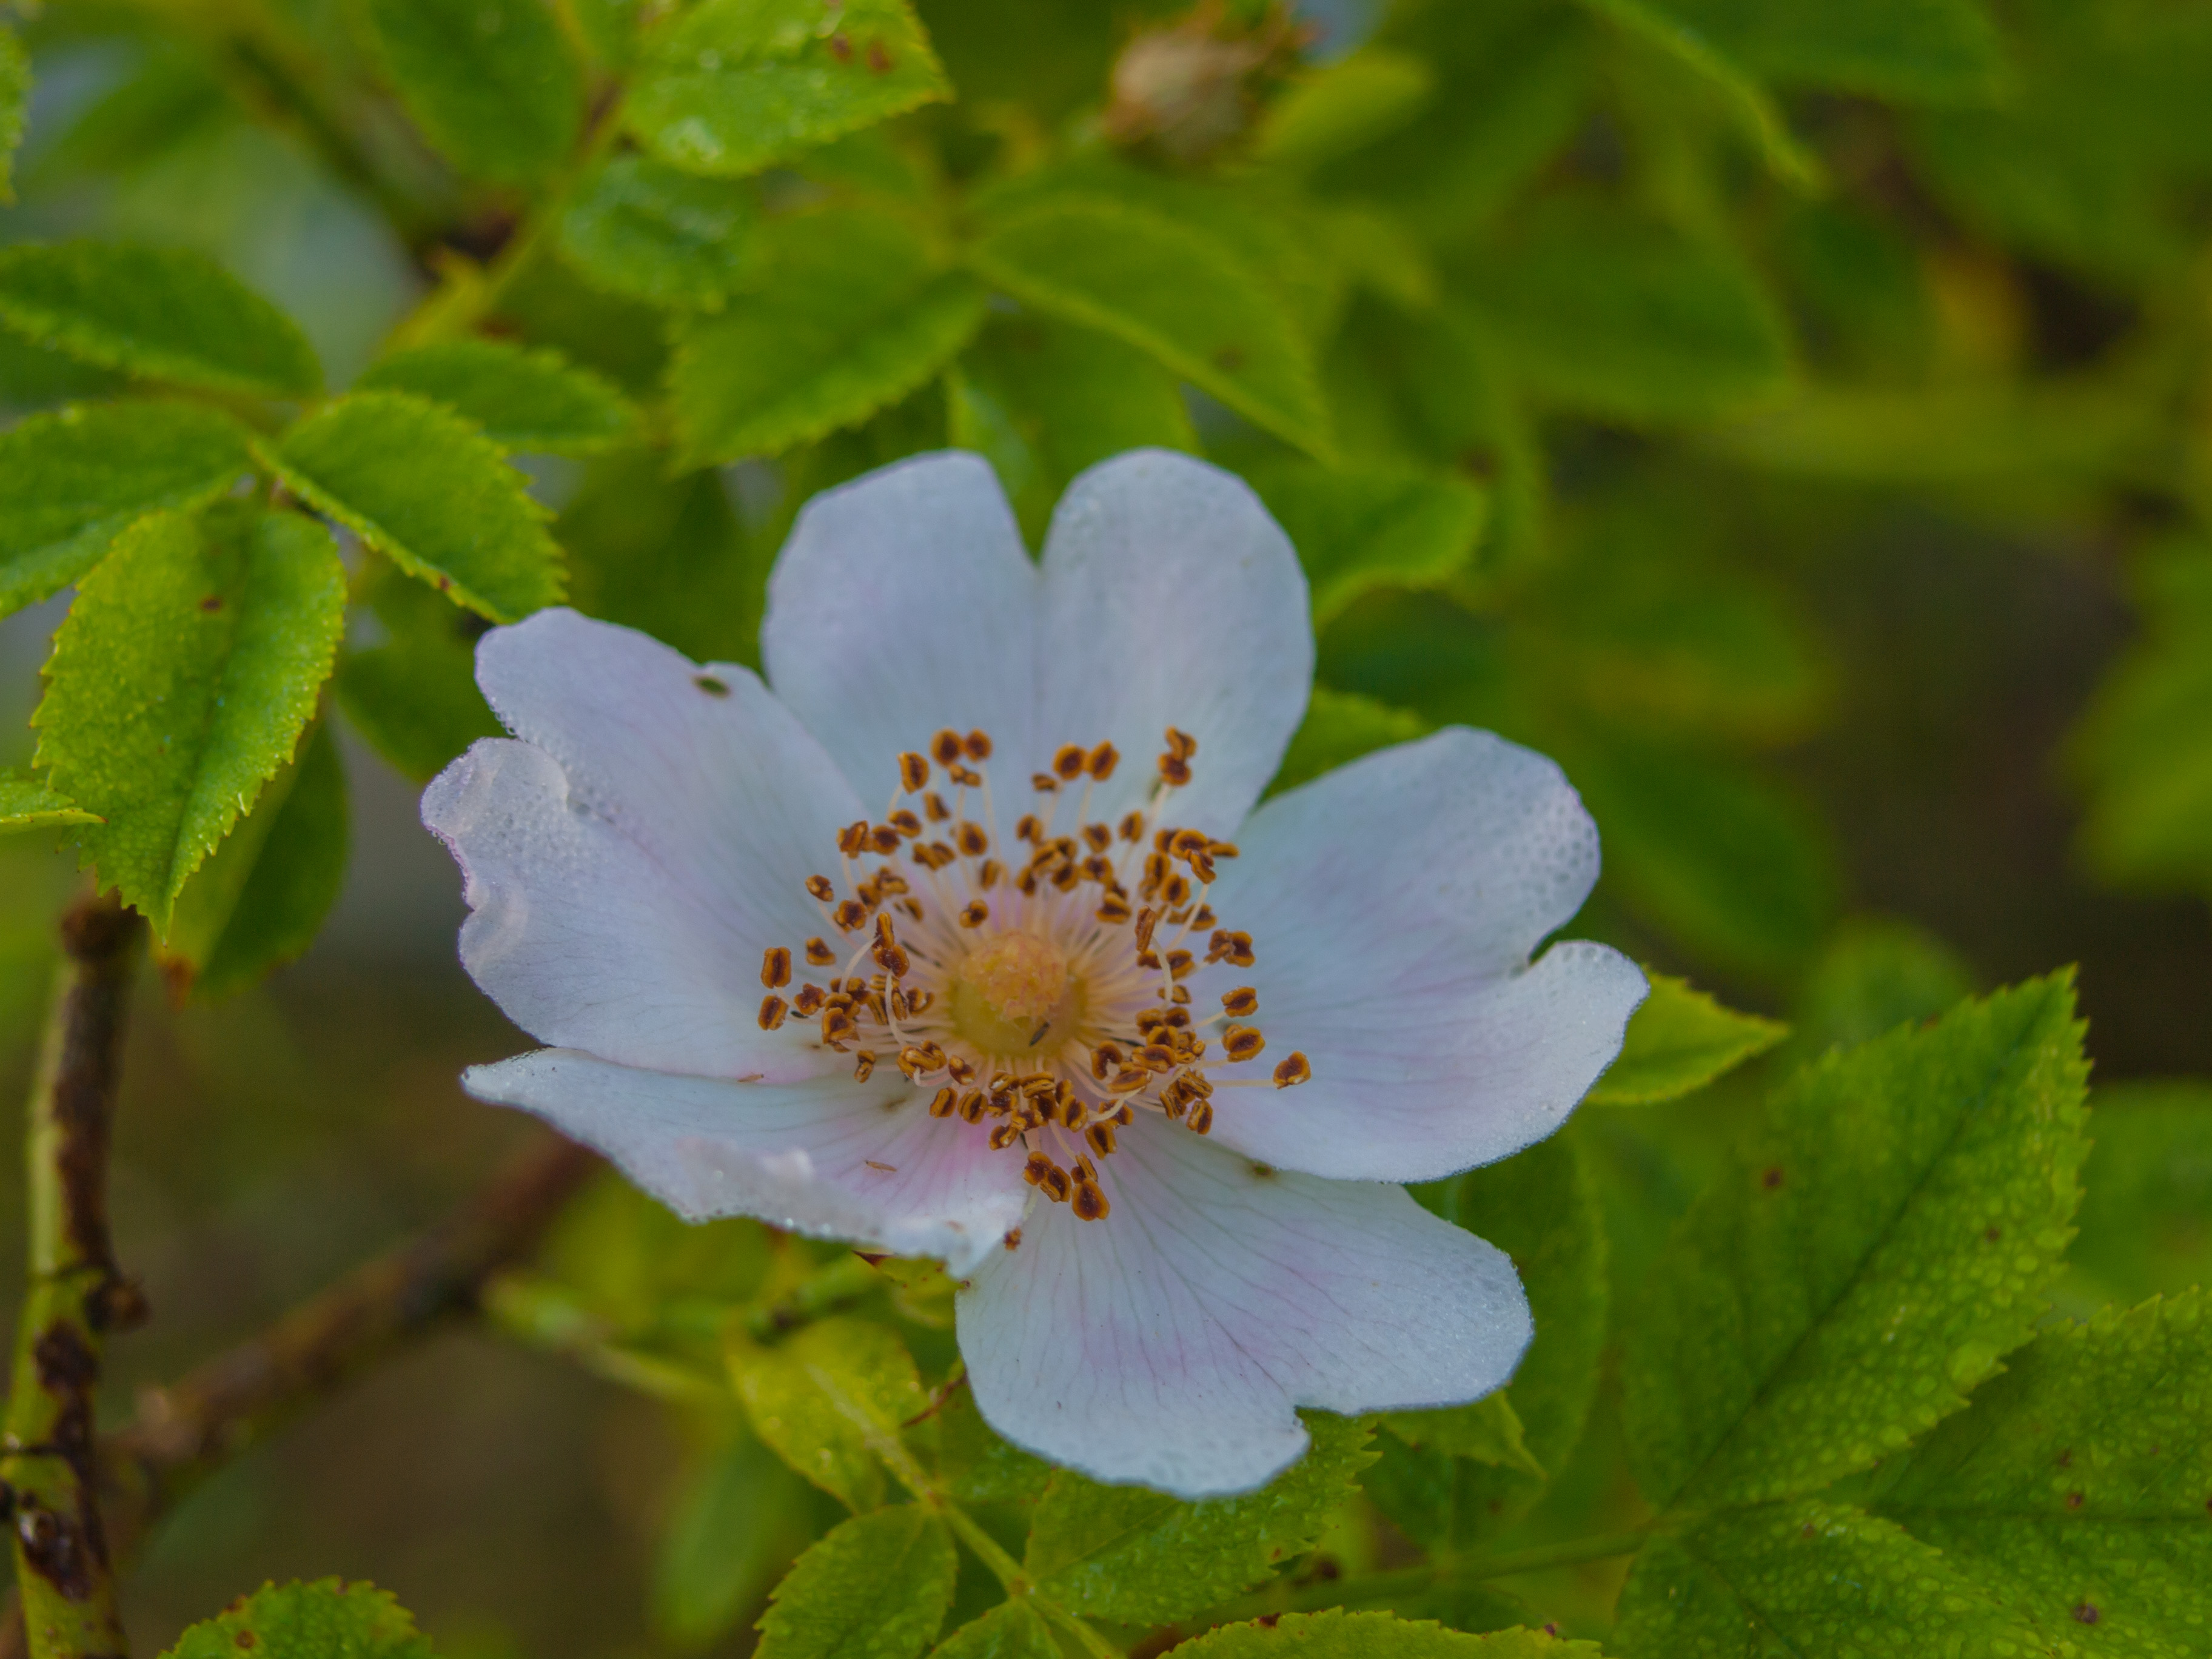
flower, flowering plant, Woods rose, petal, multiflora rose, rosa rubiginosa, Rosa nutkana, plant, rosa canina, Rosa omeiensis, rosa dumalis, California wild rose, rose family, burnet rose, rosa wichuraiana, evergreen rose, rose, Rosa sericea, prickly rose, rosa palustris, wildflower, carolina rose, rosa arkansana, rose order, Virginia Rose, shrub, mock orange, rosa moyesii, perennial plant